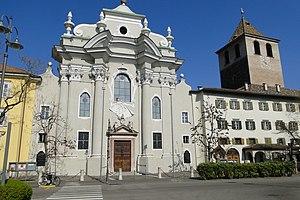
L’église Saint-Augustin est une église baroque située dans le quartier de Gries, à Bolzano, dans le Trentin-Haut-Adige, en Italie. Elle dépend du diocèse de Bolzano-Bressanone.